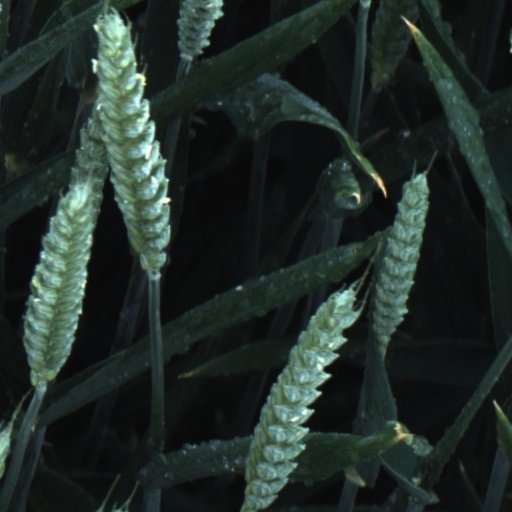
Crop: wheat